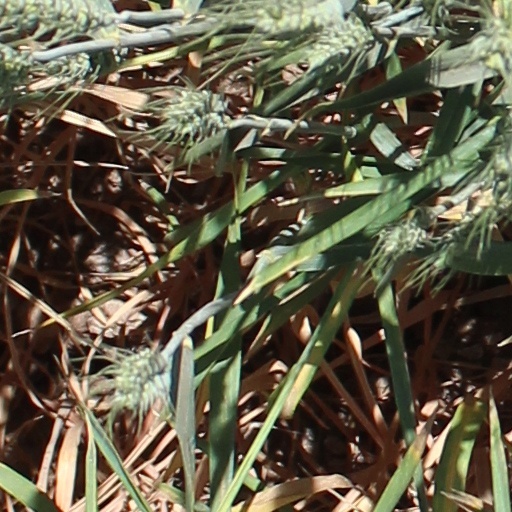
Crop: wheat